Radnor House

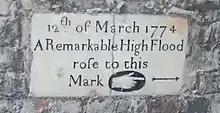
Radnor Gardens 1774 Flood marker in the wall of Radnor House

Radnor House's riverside gardens to the east included part of Cross Deep Ait, a former larger neighbour of adjacent Swan Island. The two aits are shown as single entity on John Rocque's map of 1746. A footbridge connected the island, metal remnants of which can still be perceived lining the central footpath in the gardens today. The picture "View of the Earl of Radnor's House" by Augustin Heckel, engraved by Anthony Walker in 1750 shows the house and garden from the river, with "Cross Deep Ait" in the foreground and "Cross Deep House" and riverside garden to the south. A notable flood that occurred on 12 March 1774 is commemorated by a stone plaque in the remaining wall of the house.